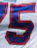
Number: 5